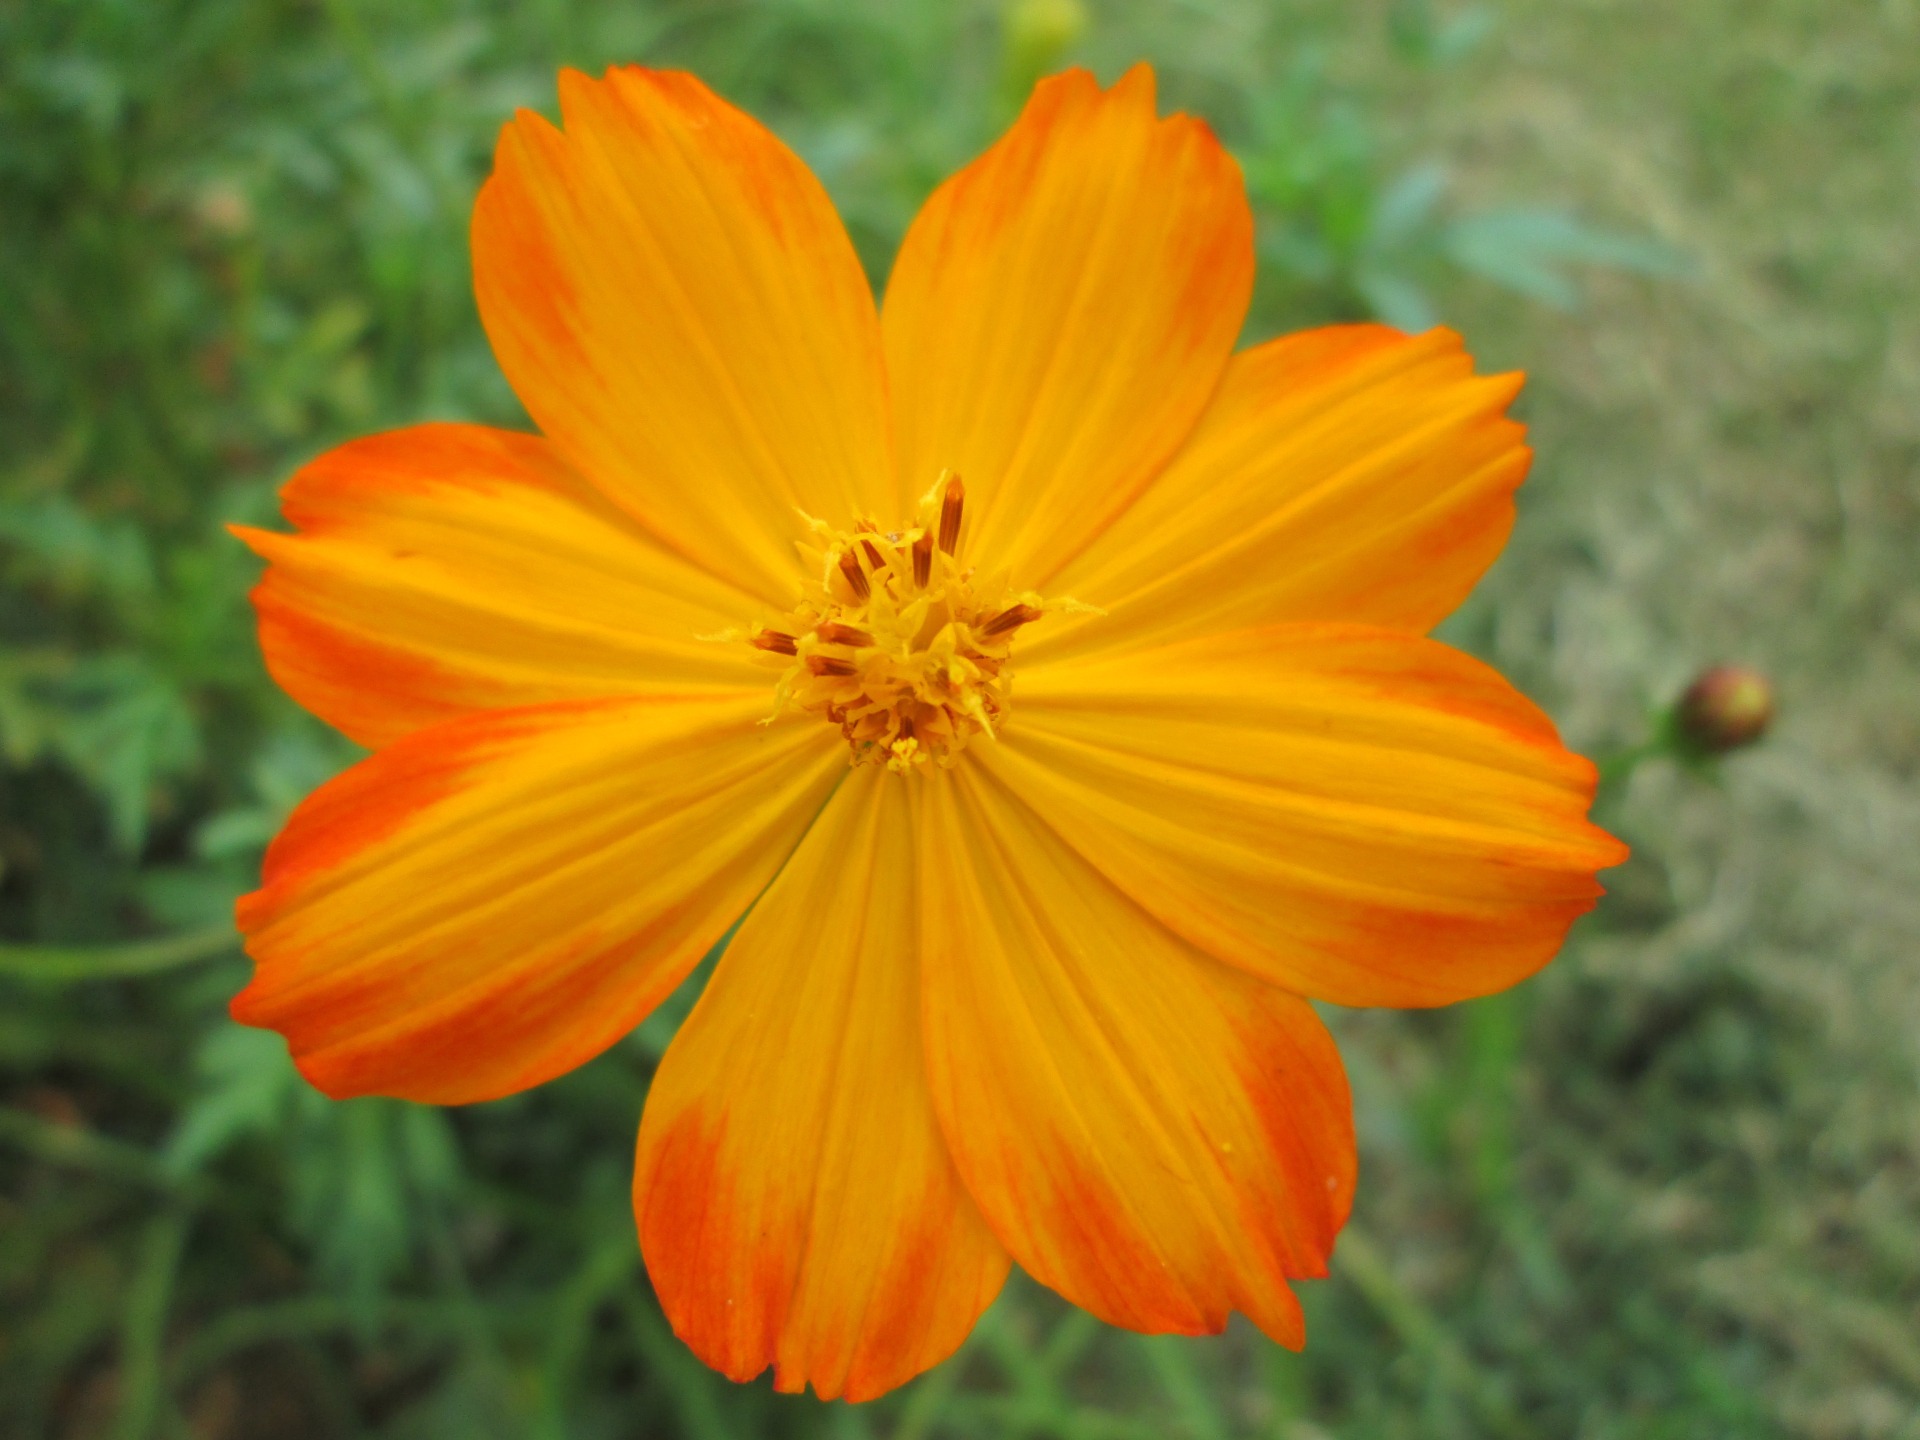
nature, plant, field, meadow, prairie, flower, petal, orange, herb, park, botany, yellow, garden, flora, wildflower, macro photography, flowering plant, daisy family, calendula, sulfur cosmos, annual plant, plant stem, land plant, garden cosmos